Vietnam Military History Museum

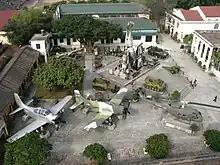
The old museum has a number of decommissioned vehicles on display in its "Garden of Toys"

This era was highlighted by invasions from neighbouring countries through the years 214 BC to 1789. A placard details the Vietnamese resistance wars against invaders in history. Various artifacts during these years are on display while quotations and murals attributed to previous emperors are arranged on the walls. Several scenarios depicting their actions on keeping the invaders away are complete with figurines to clearly illustrate their battles during this era.